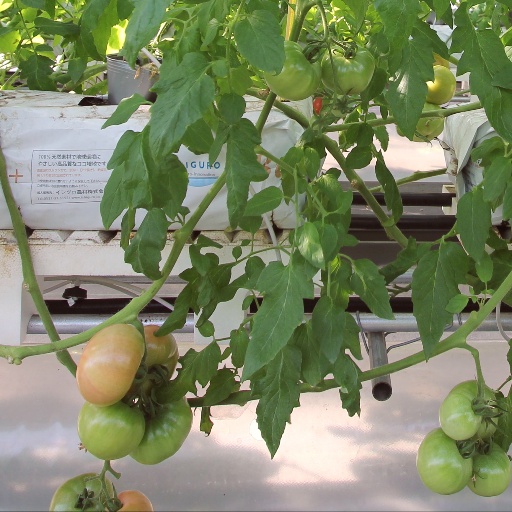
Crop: tomato